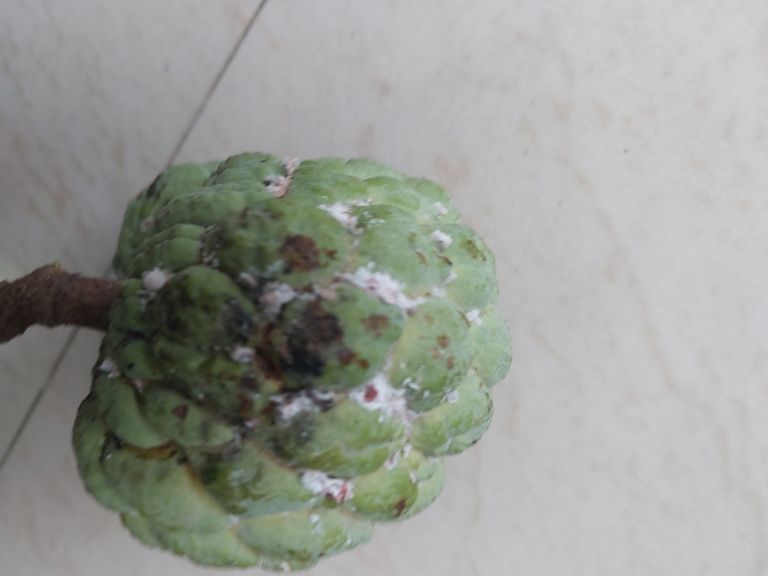
Disease label: Leaf spot on fruit